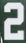
Number: 2